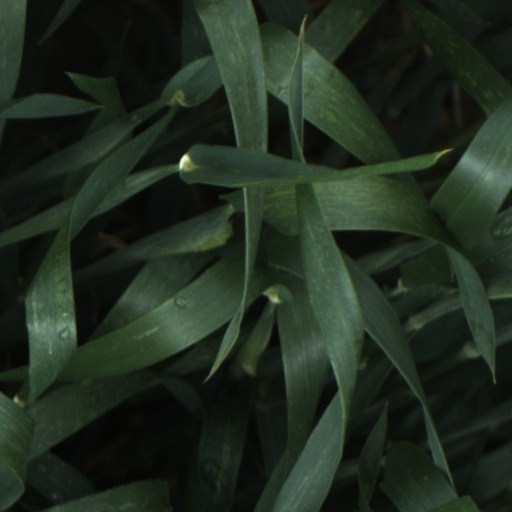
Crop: wheat